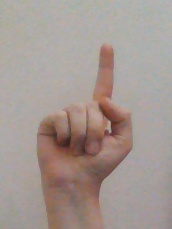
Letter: bb